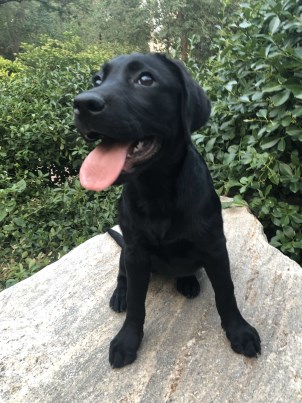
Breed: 3580-n000122-Labrador_retriever